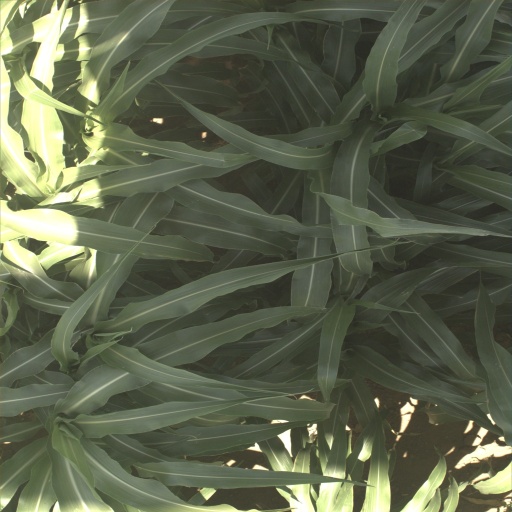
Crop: sorghum